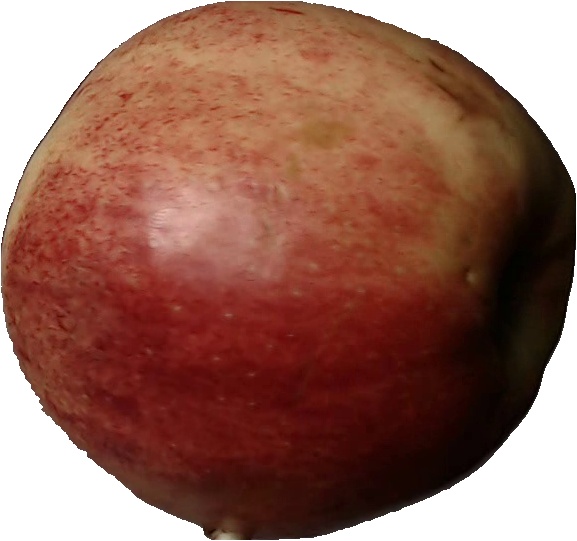
Label: apple_red_3